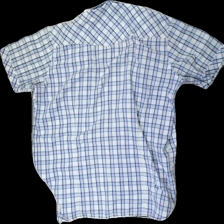
View: back
Type: Shirt
Category: Men
Brand: Not in the list
Brand text on label: Filip Shirts
Colors: White, Blue, Pink
Material: 66% polyester, 34% cotton
Pattern: Checkered print
Cut: Regular, Cropped
Size: L
Season: All
Price range: 50-100
Recommended usage: Reuse